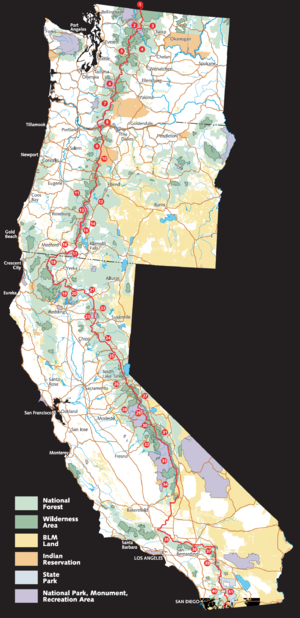
Le Pacific Crest Trail ou Pacific Crest National Scenic Trail, abrégé PCT, est un sentier de grande randonnée et d'équitation de l'ouest des États-Unis. Allant de la frontière mexicaine à la frontière canadienne, il est long de 4 240 km. Il parcourt la plus grande partie de la Sierra Nevada et de la chaîne des Cascades. Le Pacific Crest Trail est situé entre 160 et 241 km de l'océan Pacifique, parallèle à celui-ci. Son point le plus haut culmine à 4 009 mètres d'altitude, au Col Forester, dans la Sierra Nevada, son point le plus bas est à 42,6 mètres, à Cascade Locks, dans l'Oregon.
Wild est un film dramatique américain réalisé par Jean-Marc Vallée, sorti en 2014. Il s'agit de l'adaptation cinématographique du récit du même nom de Cheryl Strayed écrit par Nick Hornby. Le film met Reese Witherspoon dans le rôle de Cheryl Strayed, aux côtés de Laura Dern, Thomas Sadoski et Gaby Hoffmann, qui tiennent des rôles notables, qui narre l'histoire de Strayed, qui entame une randonnée en solitaire de 1 700 km sur le Pacific Crest Trail pour se remettre d'une tragédie personnelle.